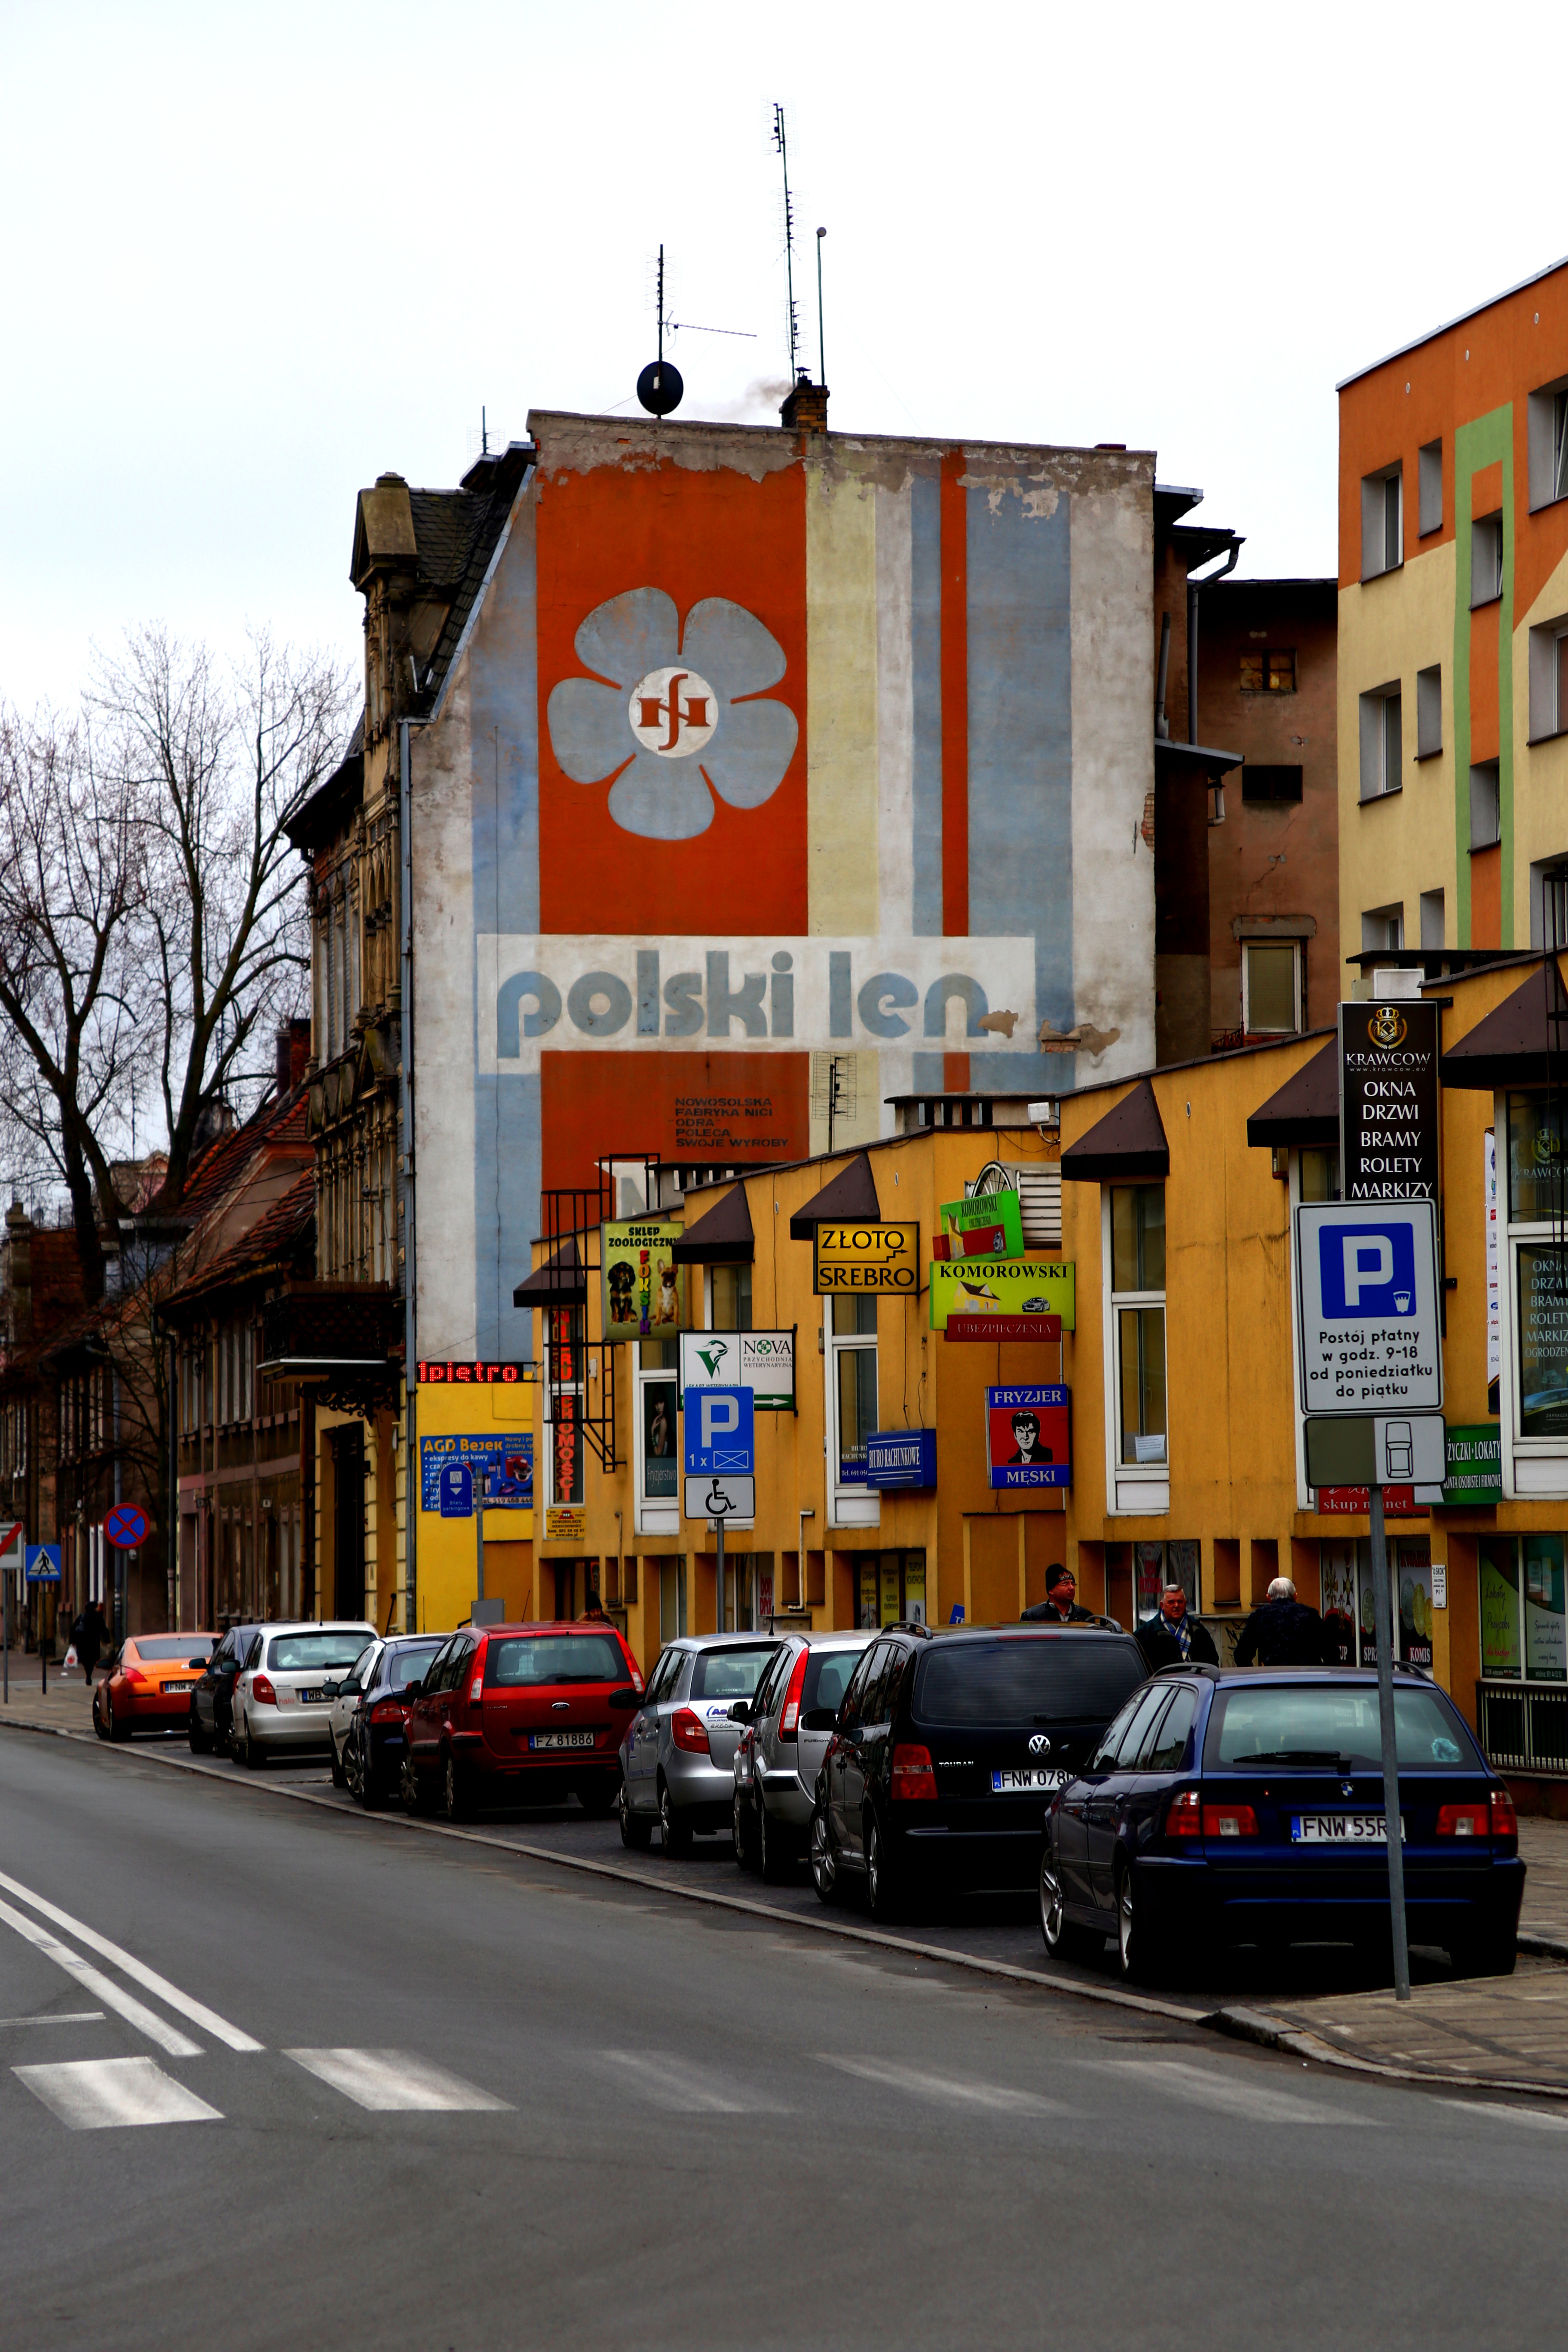
road, street, town, parking, city, downtown, plaza, facade, lane, infrastructure, cars, neighbourhood, urban area, residential area, human settlement, old ads, polish linen, nowa s l